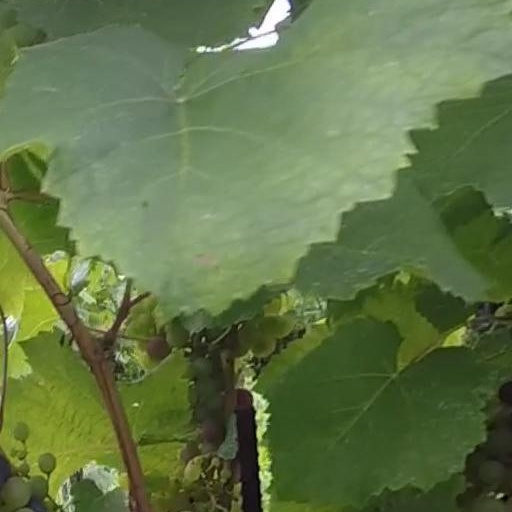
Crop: grape